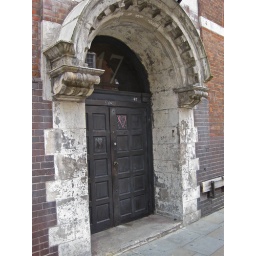
Doorway to a building in Southwark, London. I think the building now houses a Catholic school, but I'm not 100% sure.